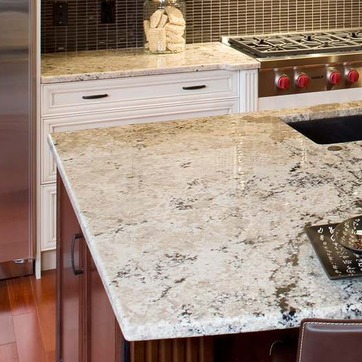
Material: polishedstone